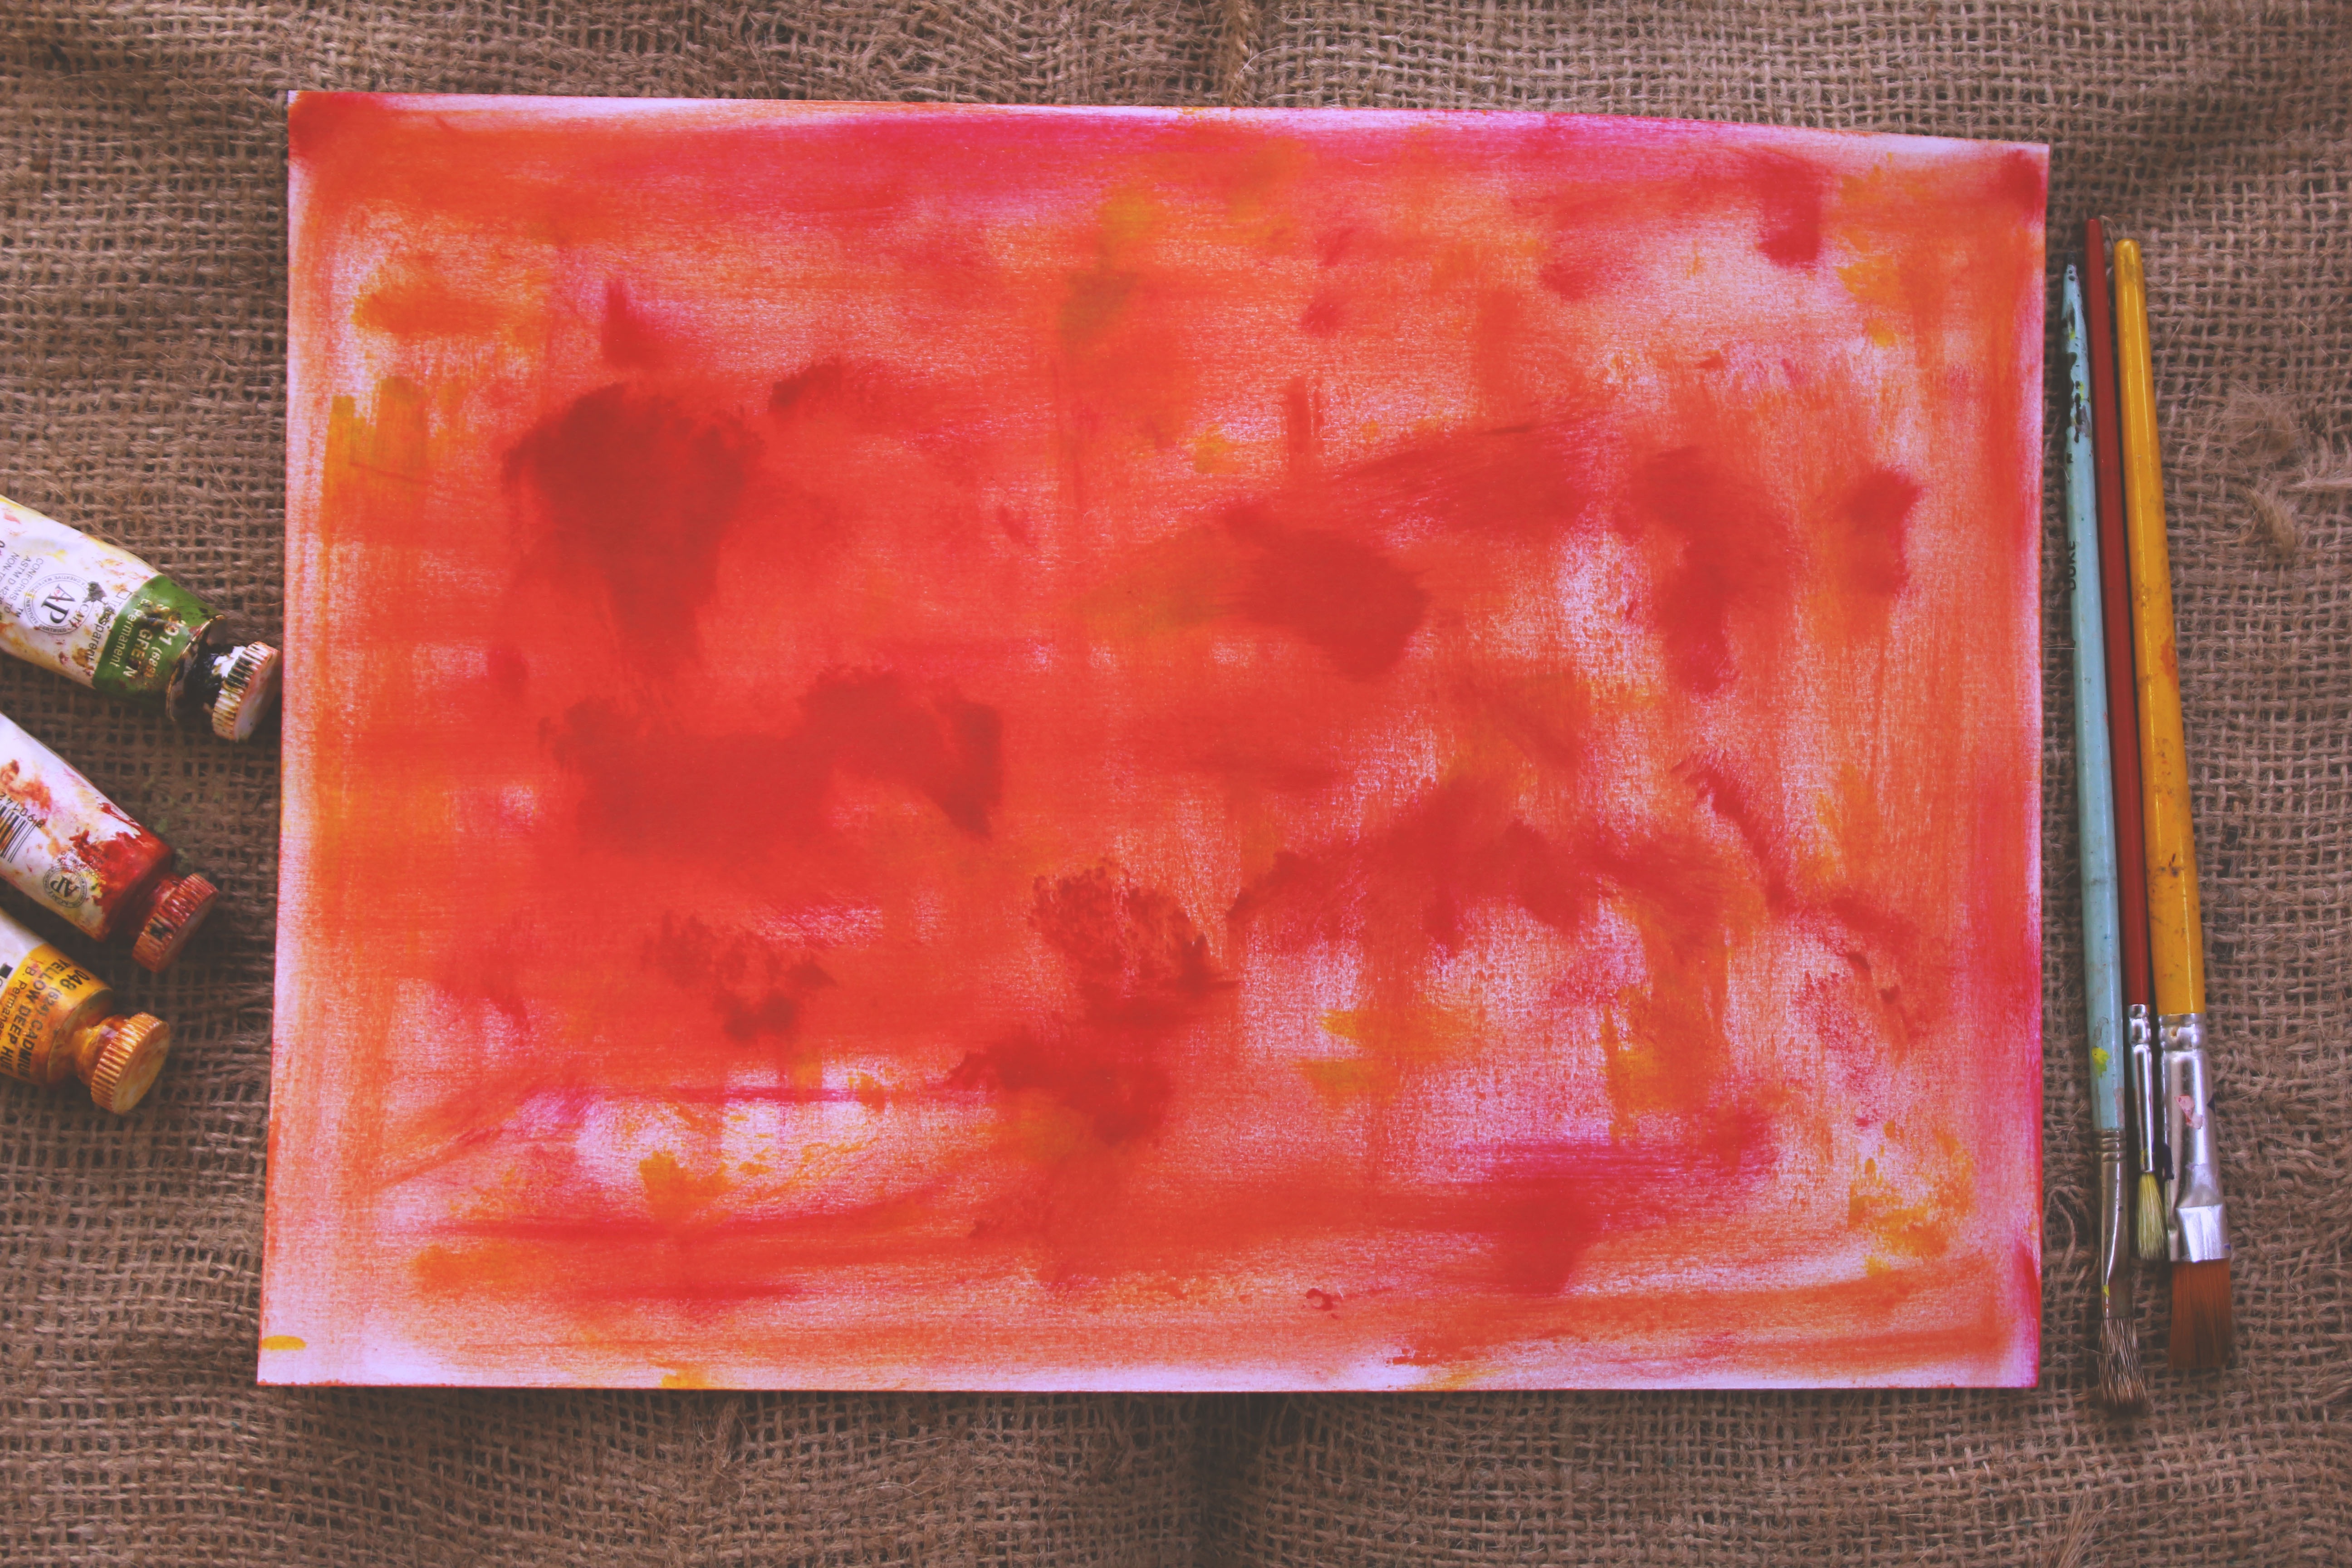
food, red, produce, artist, paint, pink, material, painting, colour, art, bright, brushes, acrylic paint